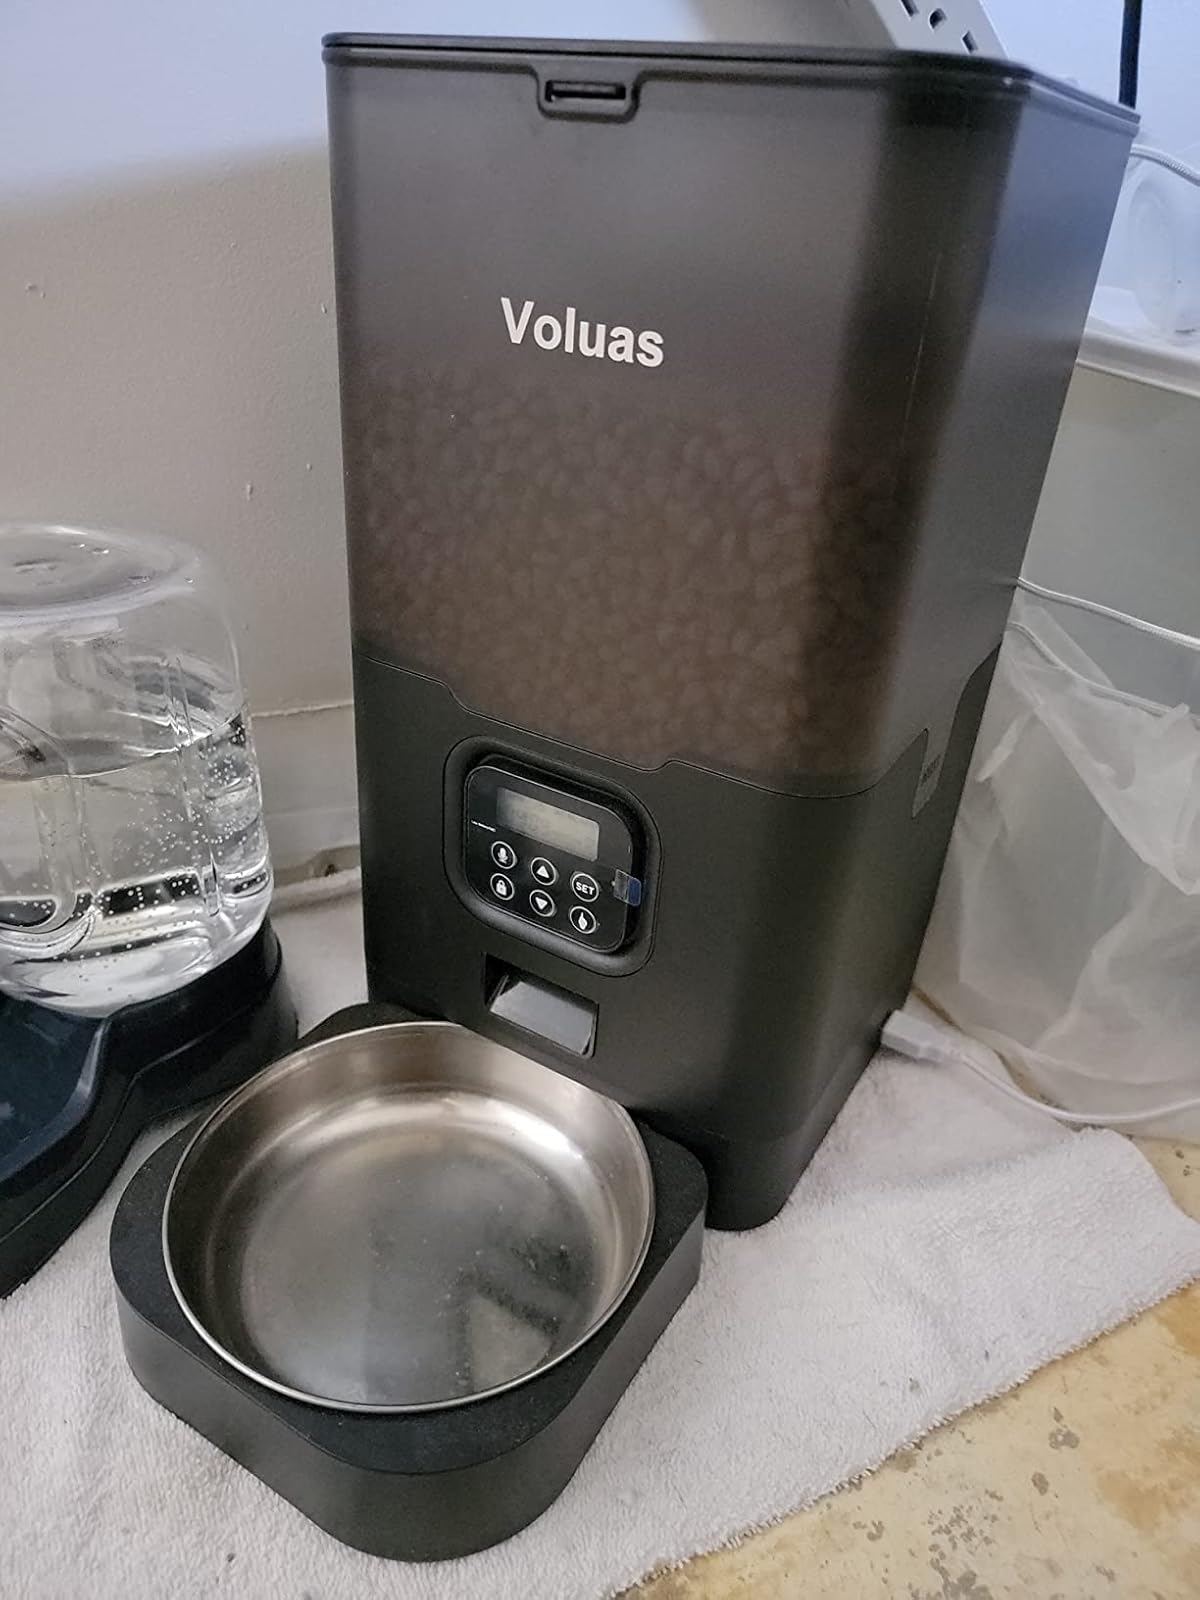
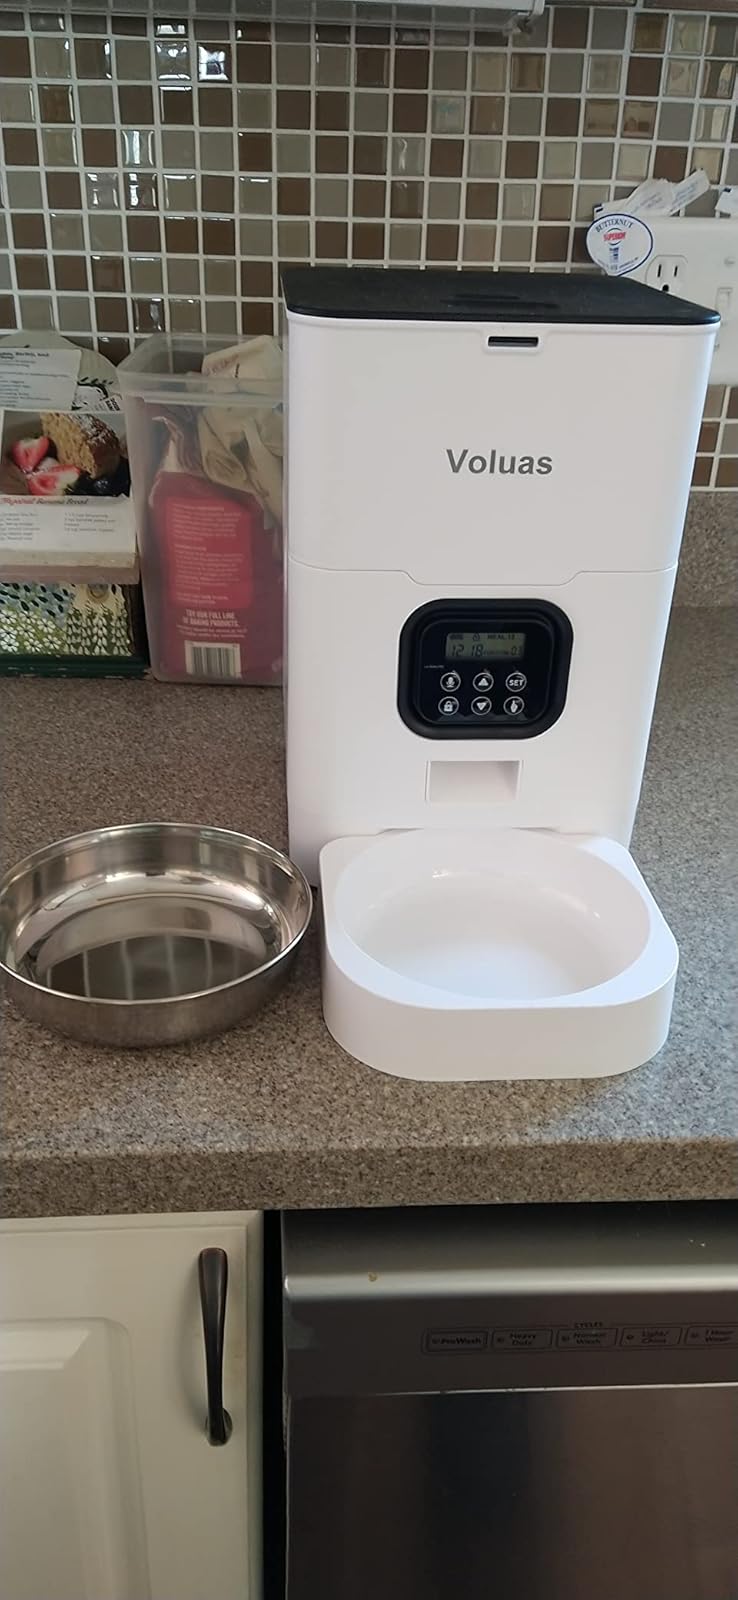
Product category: items_feeder
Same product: no